Ngaben

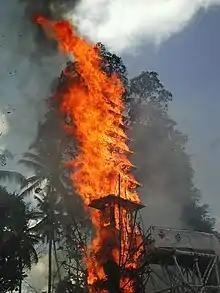
Ngaben cremation

A quick Ngaben is preferred, but usually too expensive. In Balinese culture, people go through an interim state where they bury the dead for a while usually near "Pura Prajapati", pool funds and cremate many recently dead on the same day in an elaborate community-based Ngaben ceremony. Once the families are financially ready, they select an auspicious day, make "bade" (coffins) to carry the dead, and announce the event in the village. The families also make a "patulangan" to cremate the body in, which is either a "lembu" (bull or mythical animal-shaped bamboo-wood-paper coffin) to burn with the dead, or a wooden "wadah" (temple-like structure). Once the corpse is ready for the cremation ground, it is washed, dressed in Balinese attire, family and friends pay their last goodbye with prayers and the mourners take it for cremation. They carry the corpses with rites, dressed in traditional attire, accompanied with "gamelan" music and singing, to the "kuburan" (cremation grounds). If the path passes through major road crossings, the coffin is rotated three times to confuse the evil residents of the lower realm.